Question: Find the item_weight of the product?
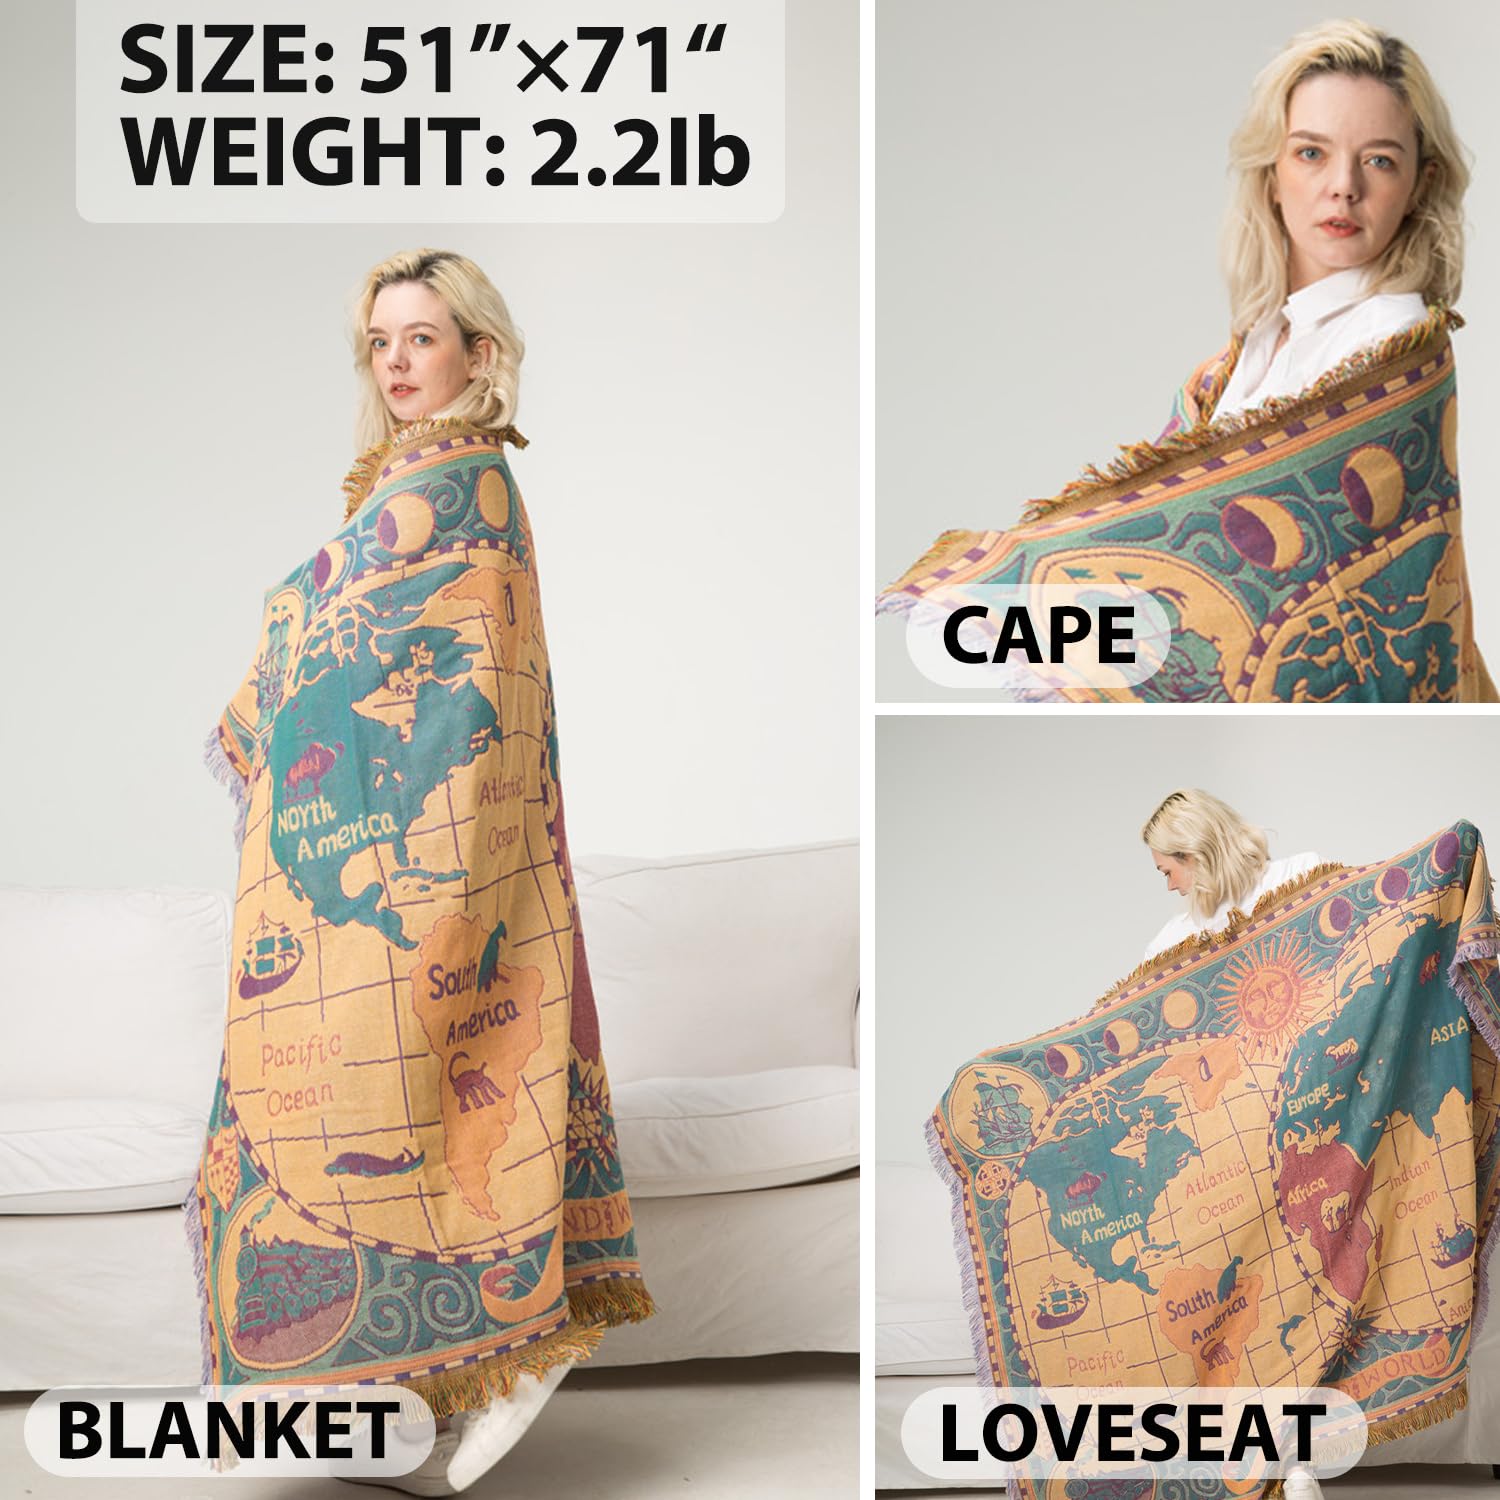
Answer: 2.2 pound